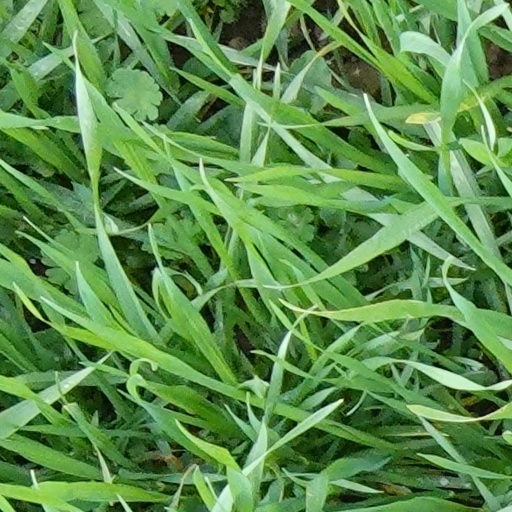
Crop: wheat